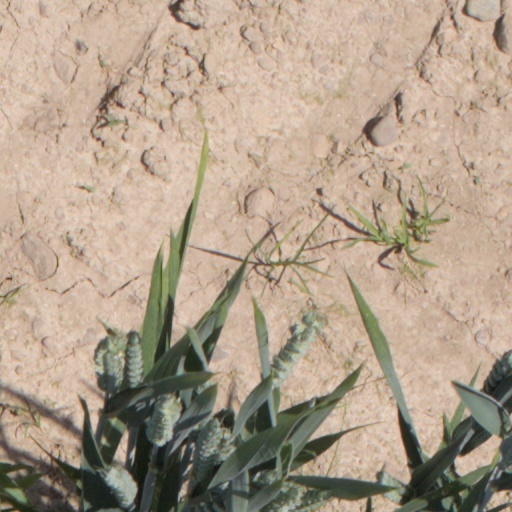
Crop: wheat